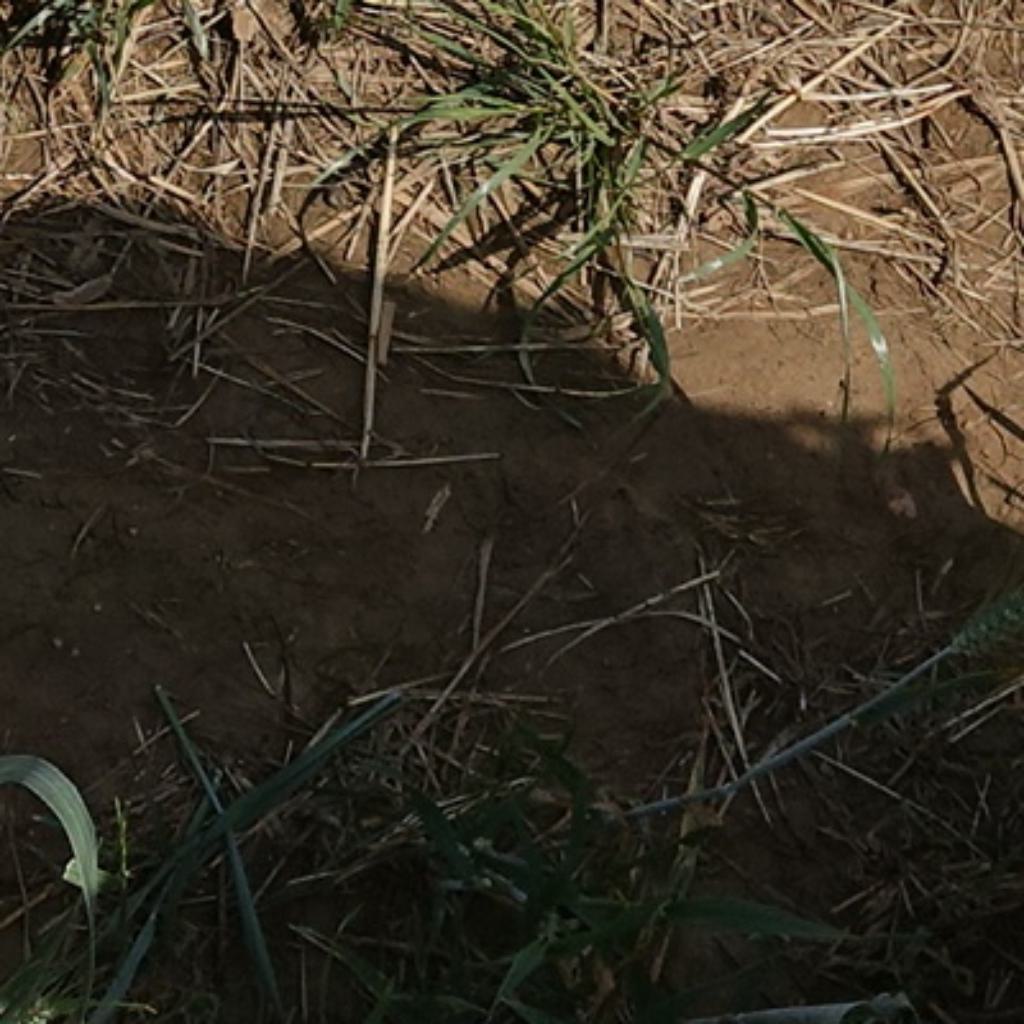
Country: France
Location: VLB
Wheat development stage: Filling